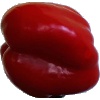
Label: Pepper Red 1